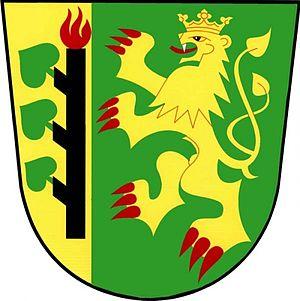
Lesná est une commune du district de Tachov, dans la région de Plzeň, en République tchèque. Sa population s'élevait à 467 habitants en 2018.